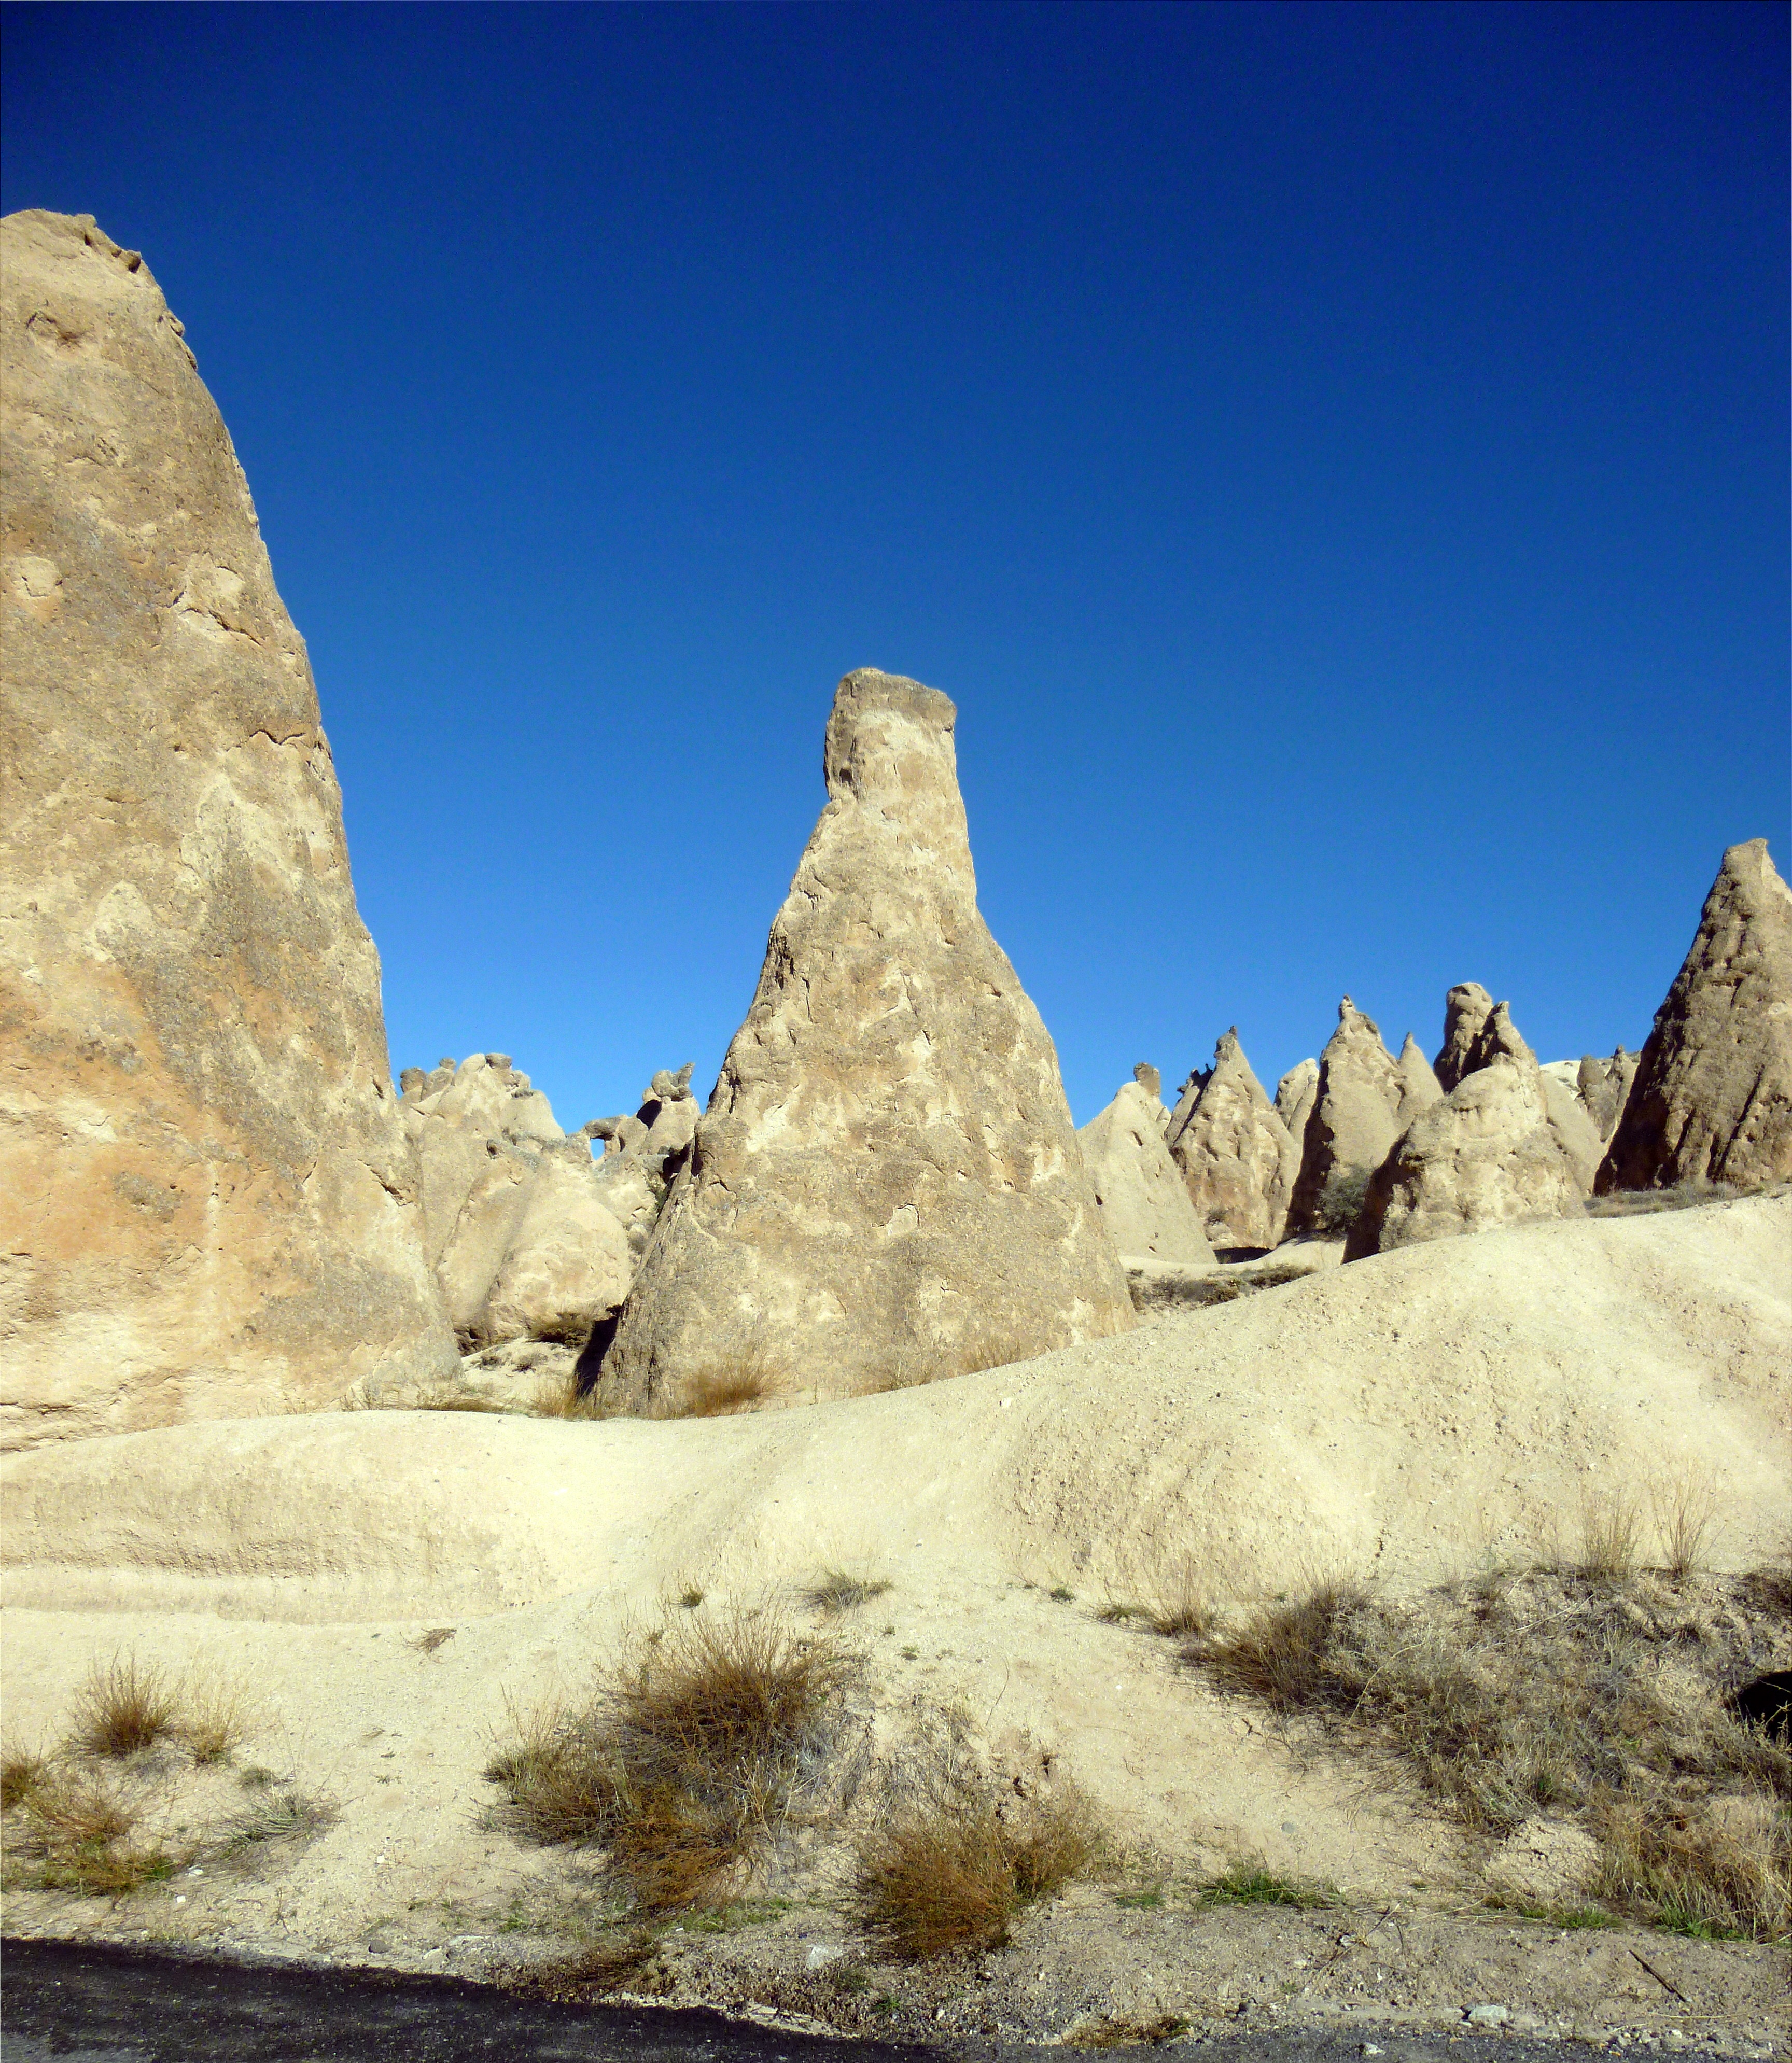
landscape, sand, rock, mountain, desert, valley, mountain range, monument, formation, arch, rock formation, terrain, material, geology, badlands, turkey, plateau, wadi, tufa, anatolia, cappadocia, rock formations, landform, tuff rock formation, natural environment, geographical feature, mountainous landforms